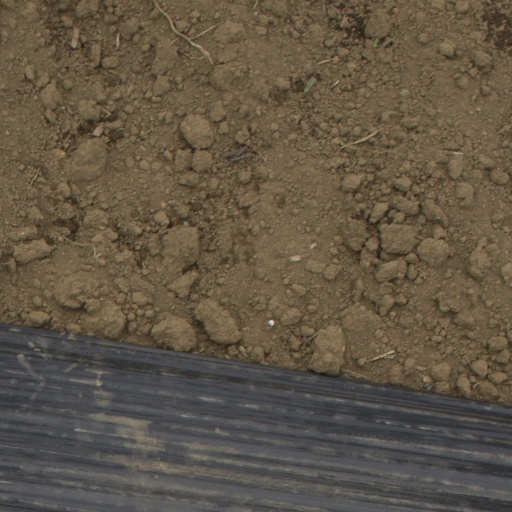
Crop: Jerusalem artichoke